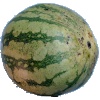
Label: watermelon